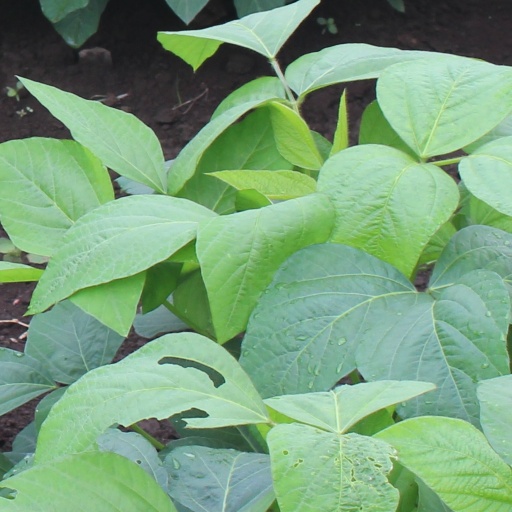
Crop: soybean